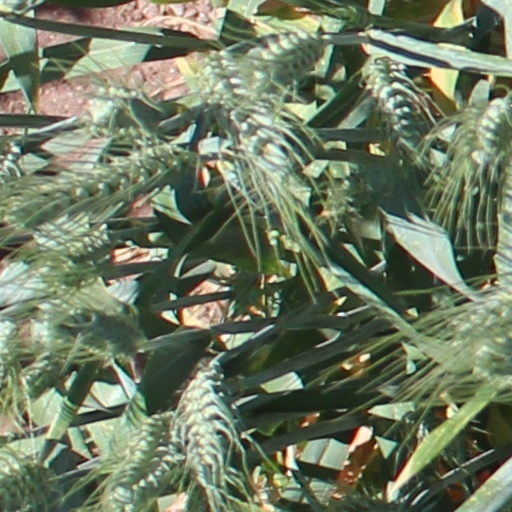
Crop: wheat